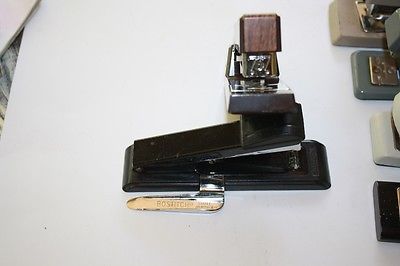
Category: stapler